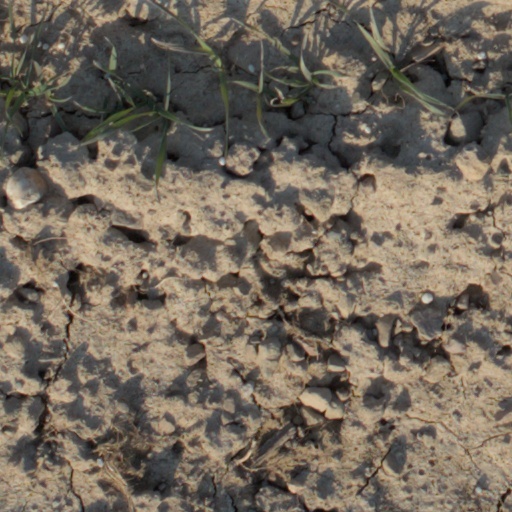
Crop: wheat